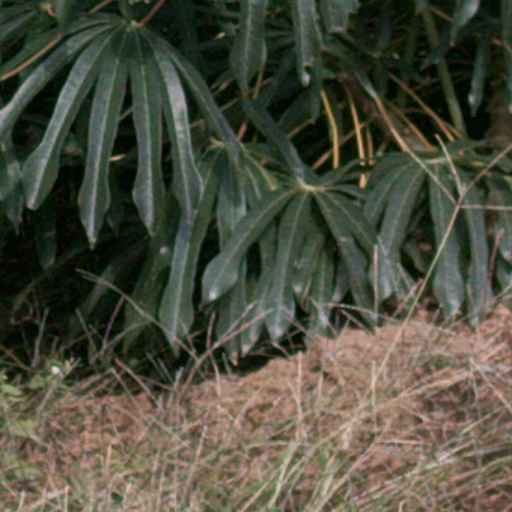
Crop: cassava